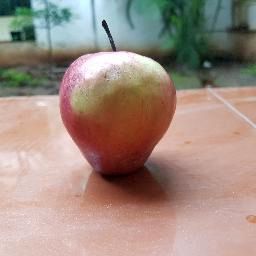
Fruit: Apple
Quality: Good